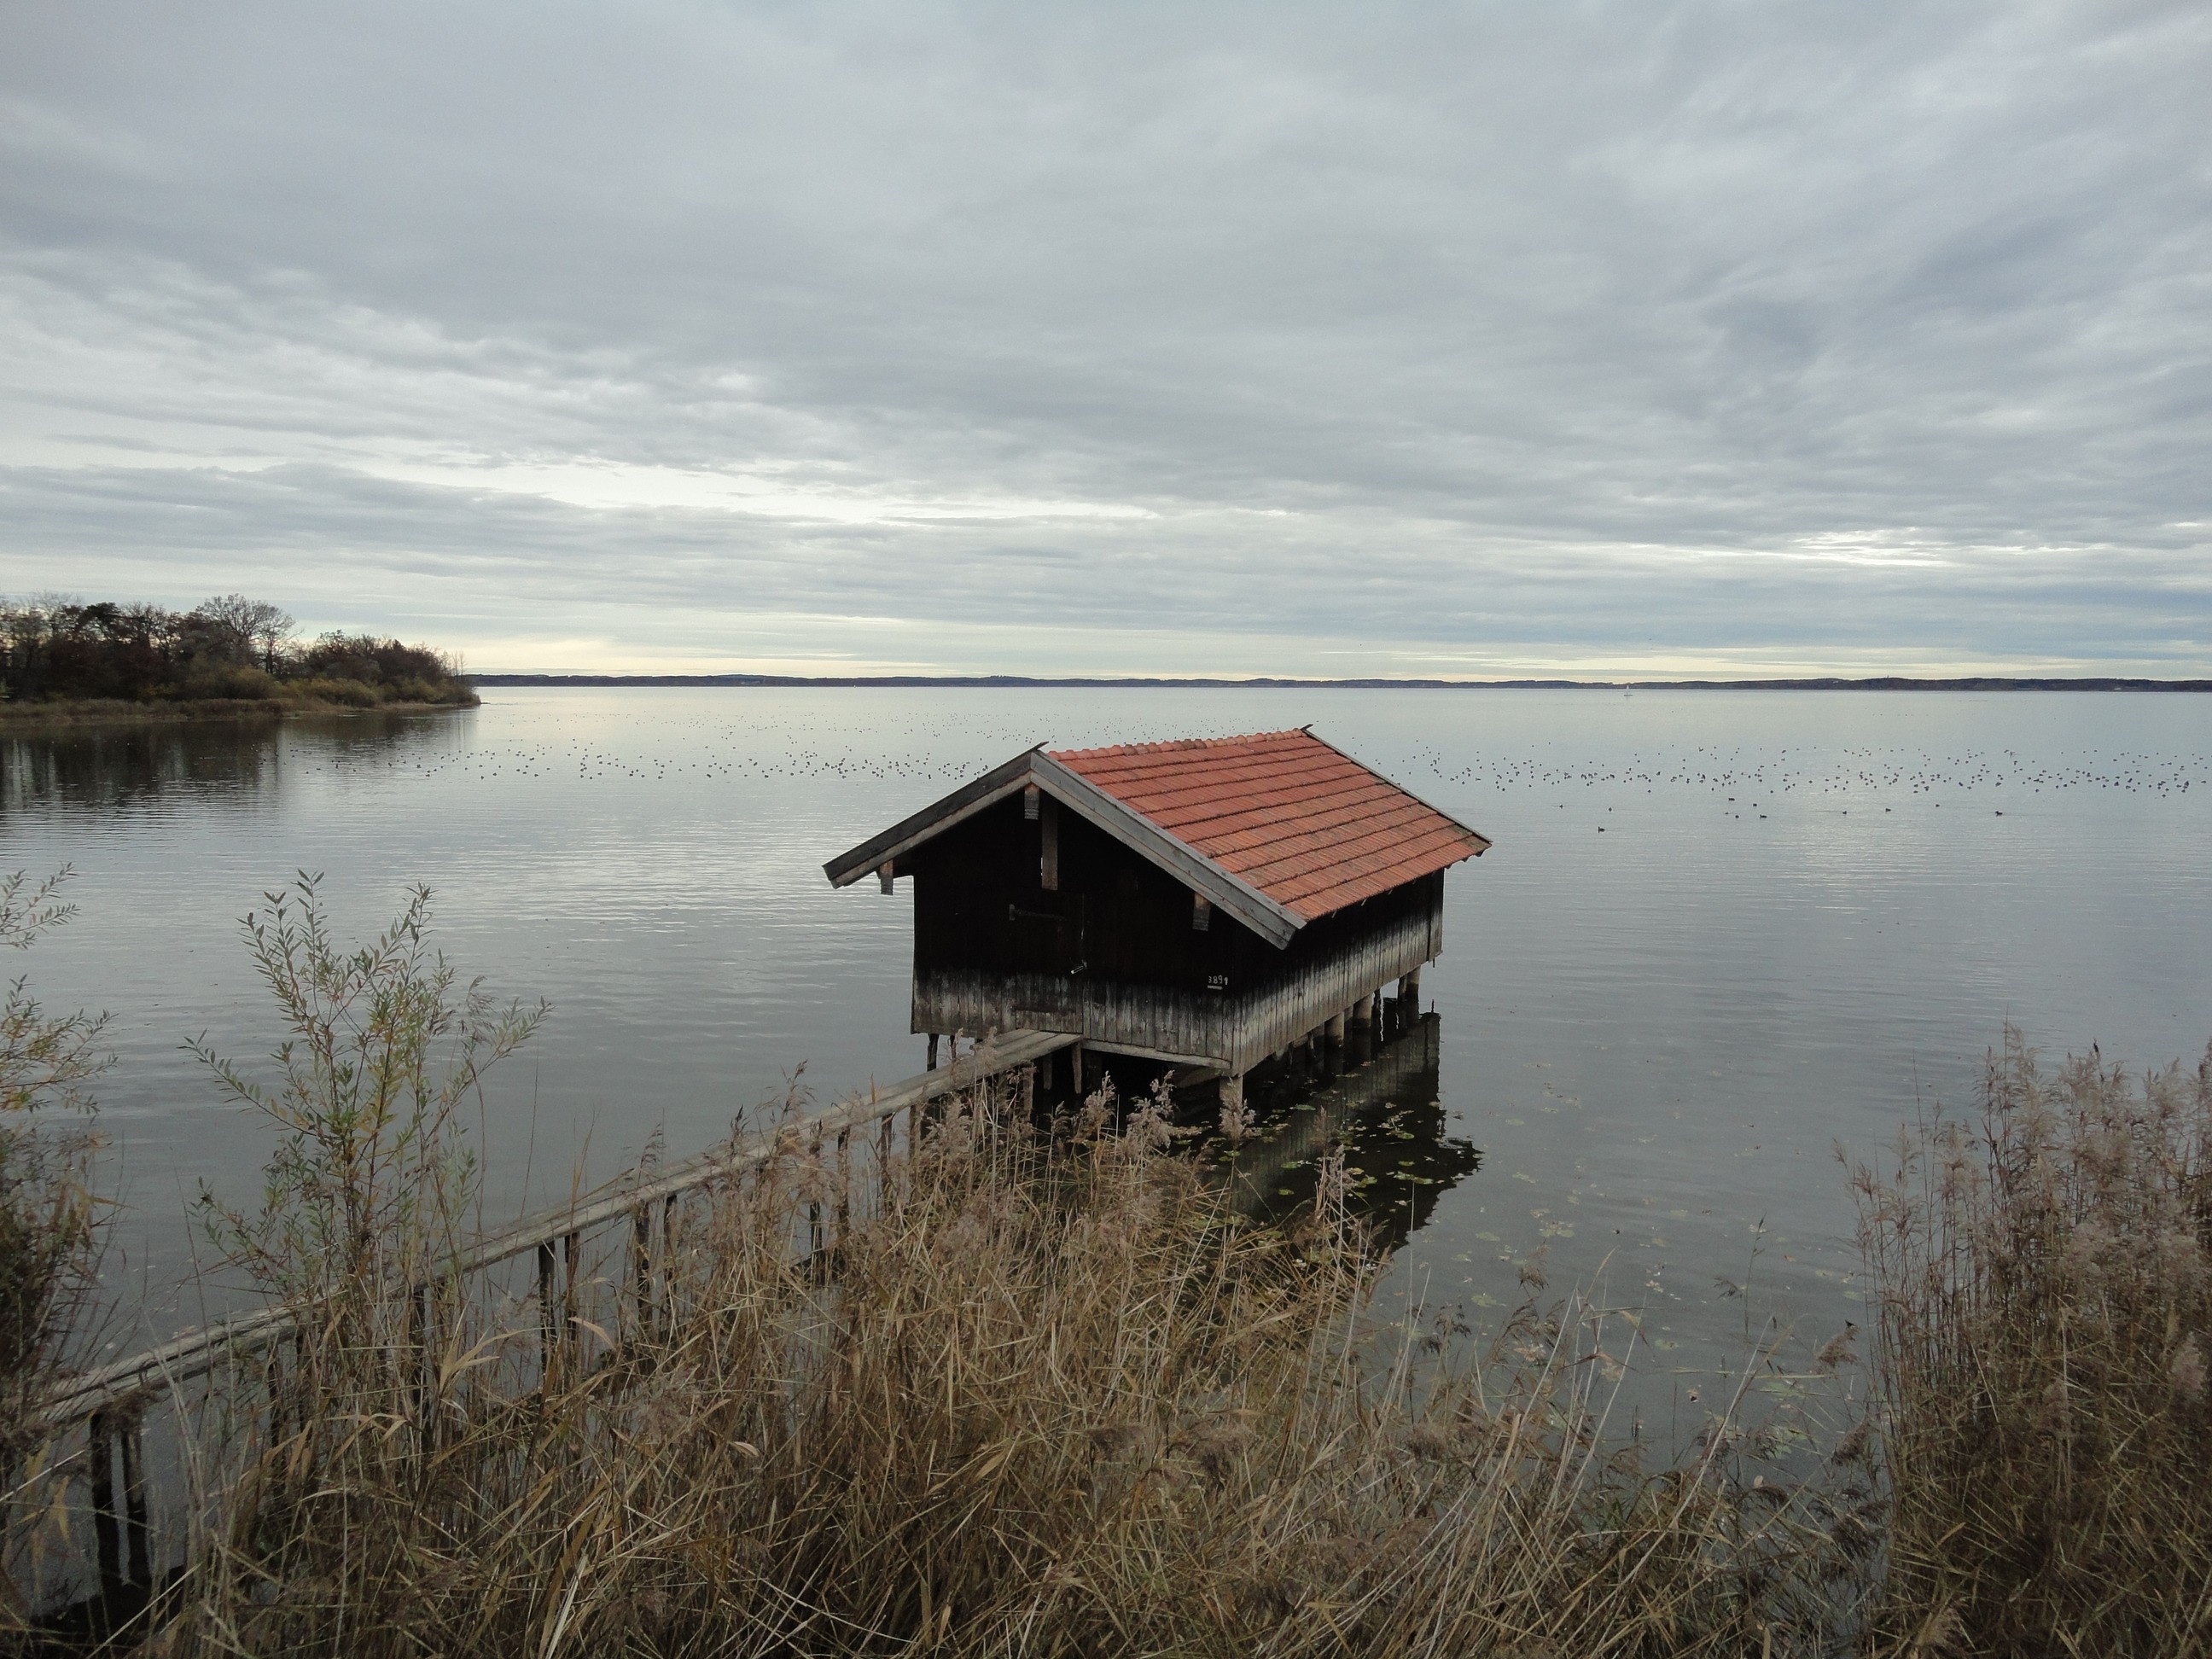
sea, coast, water, marsh, cloud, shore, lake, river, reflection, bay, rest, reservoir, jetty, wetland, bavaria, mood, loch, rural area, upper bavaria, chiemsee, boat house